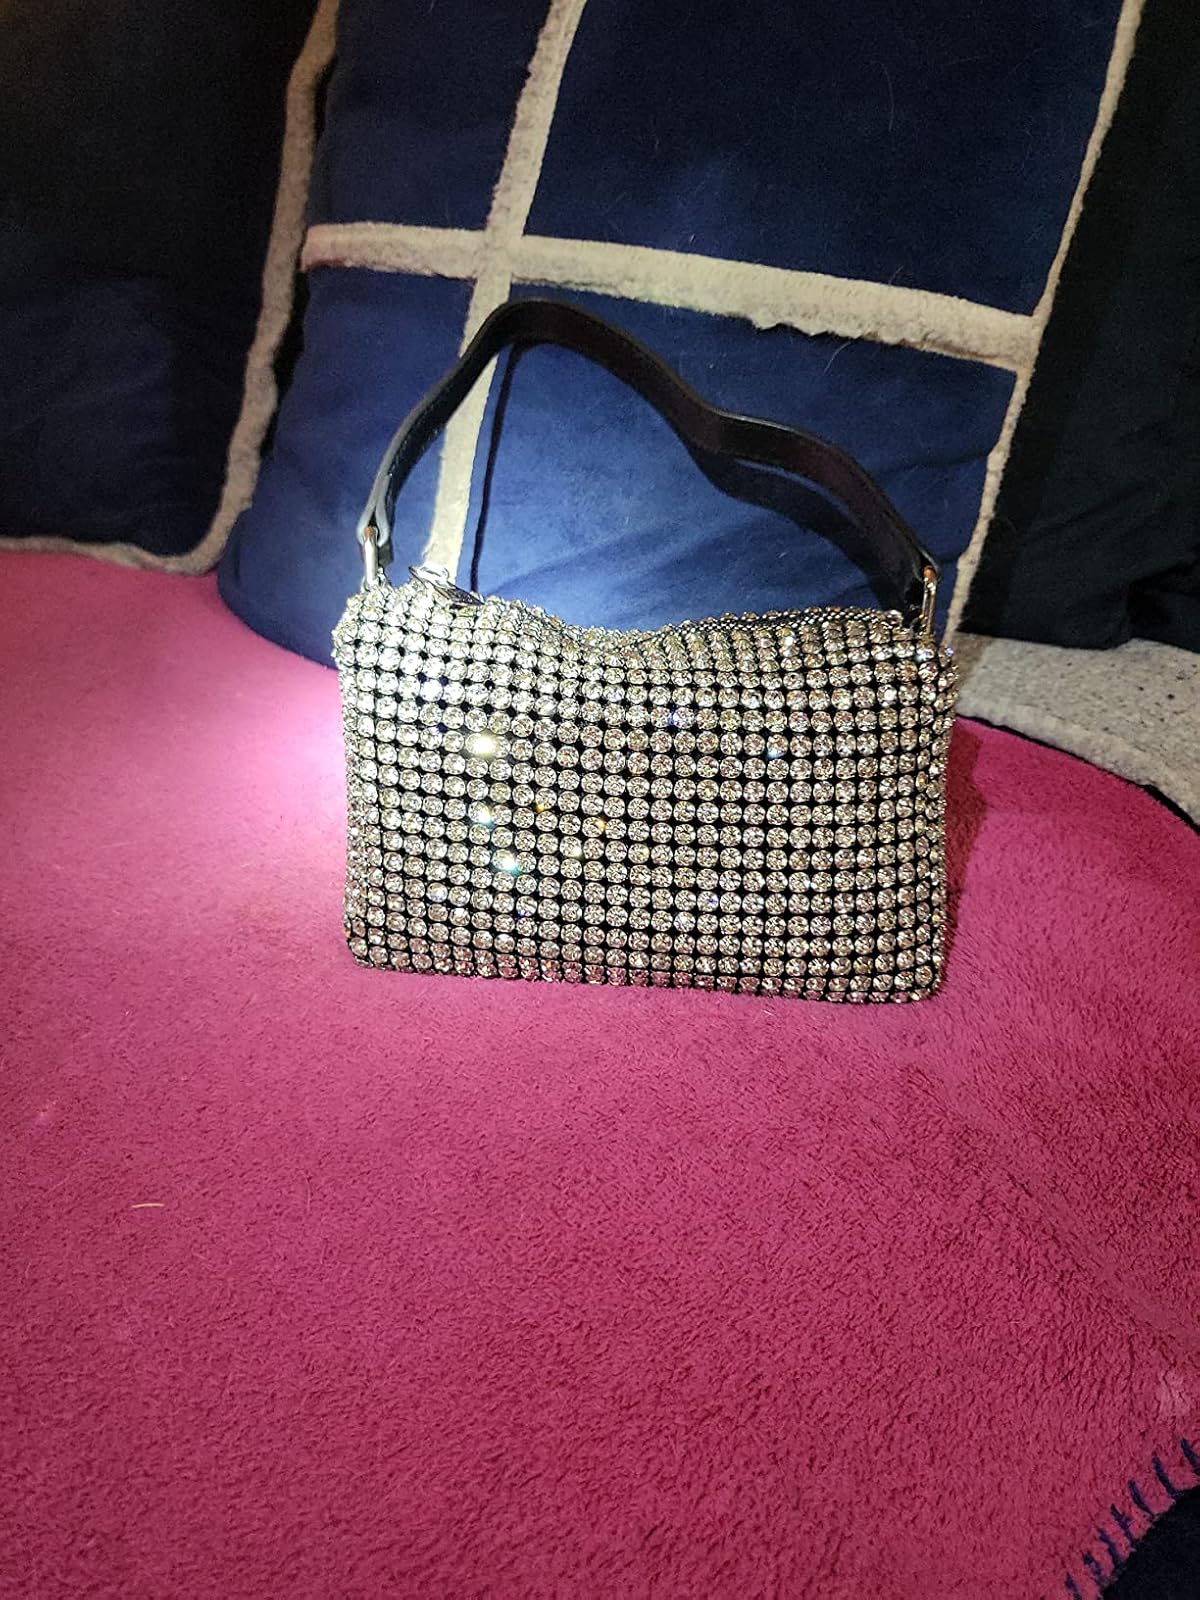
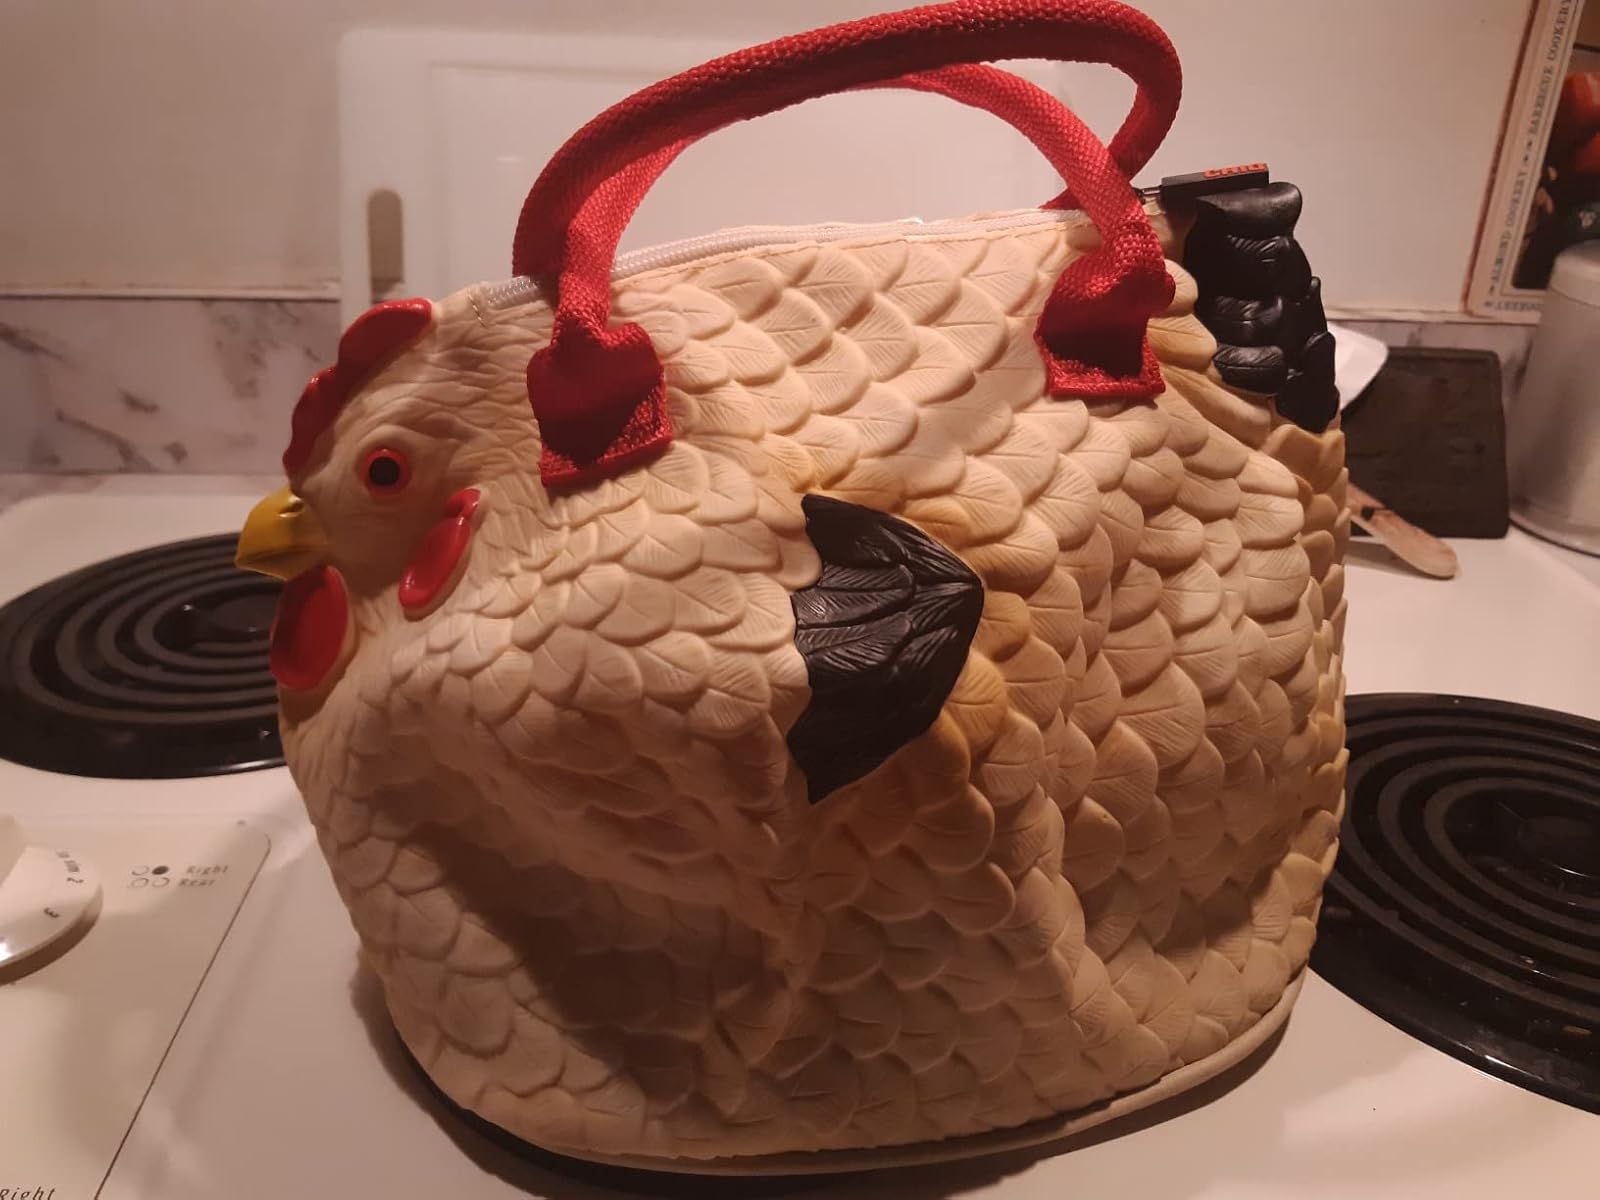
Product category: accessories_handbag
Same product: no